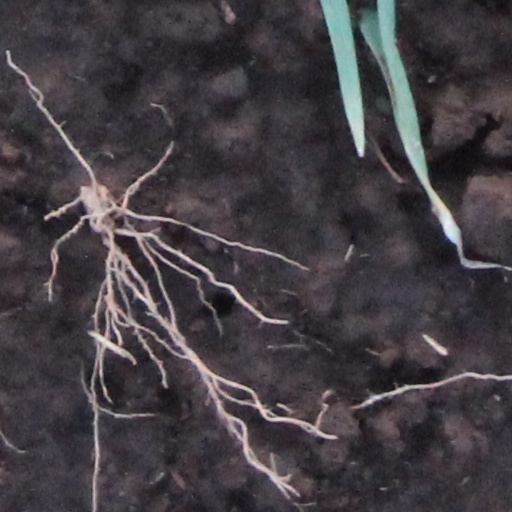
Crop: wheat